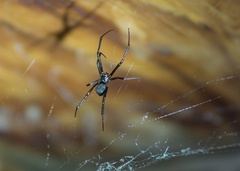
Species: Lactrodectus_hesperus